Aage Møst

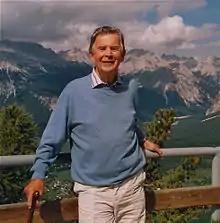
Aage Møst.

He was born in Skotselv. He represented the clubs Bakke IF, Oslo-Studentenes IK, IL Tyrving and Høvik IF during his career. He was a journalist by education, and worked in "Drammens Tidende", "Sportsmanden" and for many years in "Aftenposten". In 1968, he left "Aftenposten", and started writing for "Byggeindustrien". He was active in the Norwegian Specialized Press Association and the editors' union "Fagpressens redaktørforening".